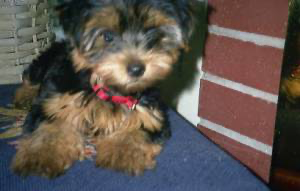
Animal: dog
Breed: yorkshire terrier